Mold Railway

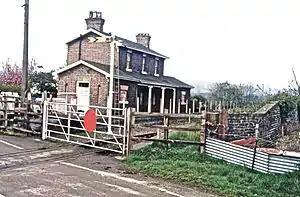
Llong station in June 1980

The contractor for the construction of the line agreed to take most of his payment in shares, in effect funding the line himself, and it was opened on 14 August 1849; in common with the main part of the C&HR it was worked by the London and North Western Railway. The line left the Chester to Holyhead line at Saltney Junction, a little west of Chester, and there were intermediate stations at Broughton, Hope and Llong. The line was long, of which the first was double track.